El-Habs

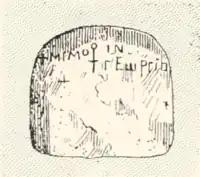

Clermont-Ganneau included in his report a tomb. The tomb had two loculi (a niche serving for burial), each with two vault, incised with crosses. One of the vaults had a Greek inscription cut into its wall: